Ernest de Koven Leffingwell

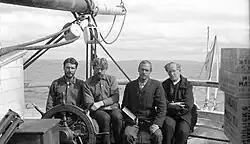
Staff of the Anglo-American Polar Expedition (1906): Ernest de Koven Leffingwell (left), Captain Ejnar Mikkelsen, G. P. Howe, Ejnar Ditlevsen

Ernest de Koven Leffingwell was born January 13, 1875, in Knoxville, Illinois, to Charles and Elizabeth (née Francis) Leffingwell. He attended the grammar school at Racine College, then attended Trinity College, Hartford, Connecticut, where he was captain of the track team his senior year, graduated with the AB degree in 1895 and was awarded a MA in 1900. He studied physics and geology at the University of Chicago 1896 to 1898 and 1900 to 1906. He played on the Chicago Maroons football team. Leffingwell had passed his preliminary examination and was a doctoral candidate when he left for Alaska in 1906 but apparently did not complete the degree. He taught science at St Alban's school in Knoxville, Illinois, in 1895–96 and 1903–04, in the latter period also serving as Superintendent. During the Spanish–American War he served as a Seaman on the US battleship "Oregon" during its celebrated dash around Cape Horn and in the Battle of Santiago.